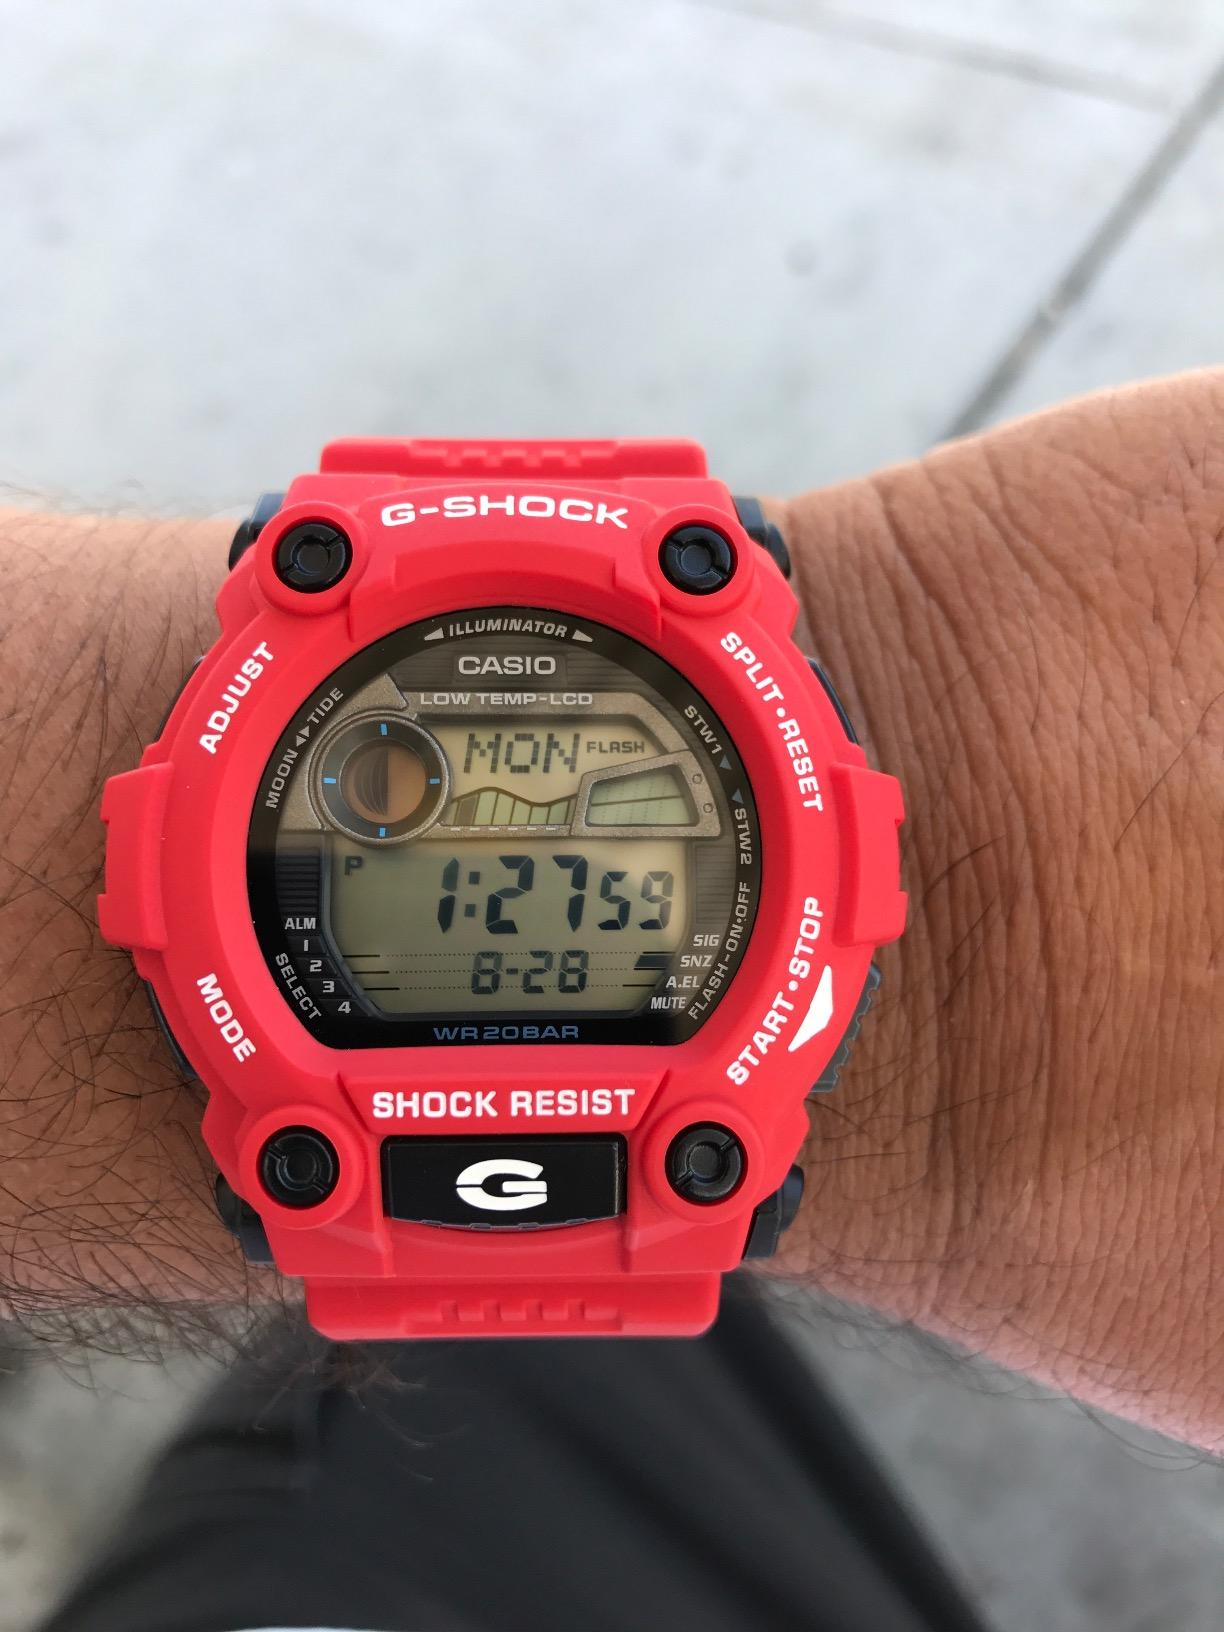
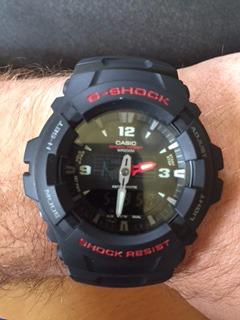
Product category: accessories_watch
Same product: no